Estadio Centenario (Los Mochis)

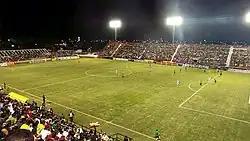
Estadio Centenario Los Mochis

Estadio Centenario is a multi-use stadium in Los Mochis, Sinaloa, Mexico. It is currently used mostly for football matches and is the home stadium for Murciélagos. The stadium has a capacity of 10,844 people. It was remodeled by Grupo Faharo for Murciélagos de Los Mochis to be played in the Ascenso MX and completed by the season opener aka Grand Re-Opening of the Stadium on July 31, 2015 against Atlante in Week 2 of Torneo Apertura 2015.